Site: brandenburg
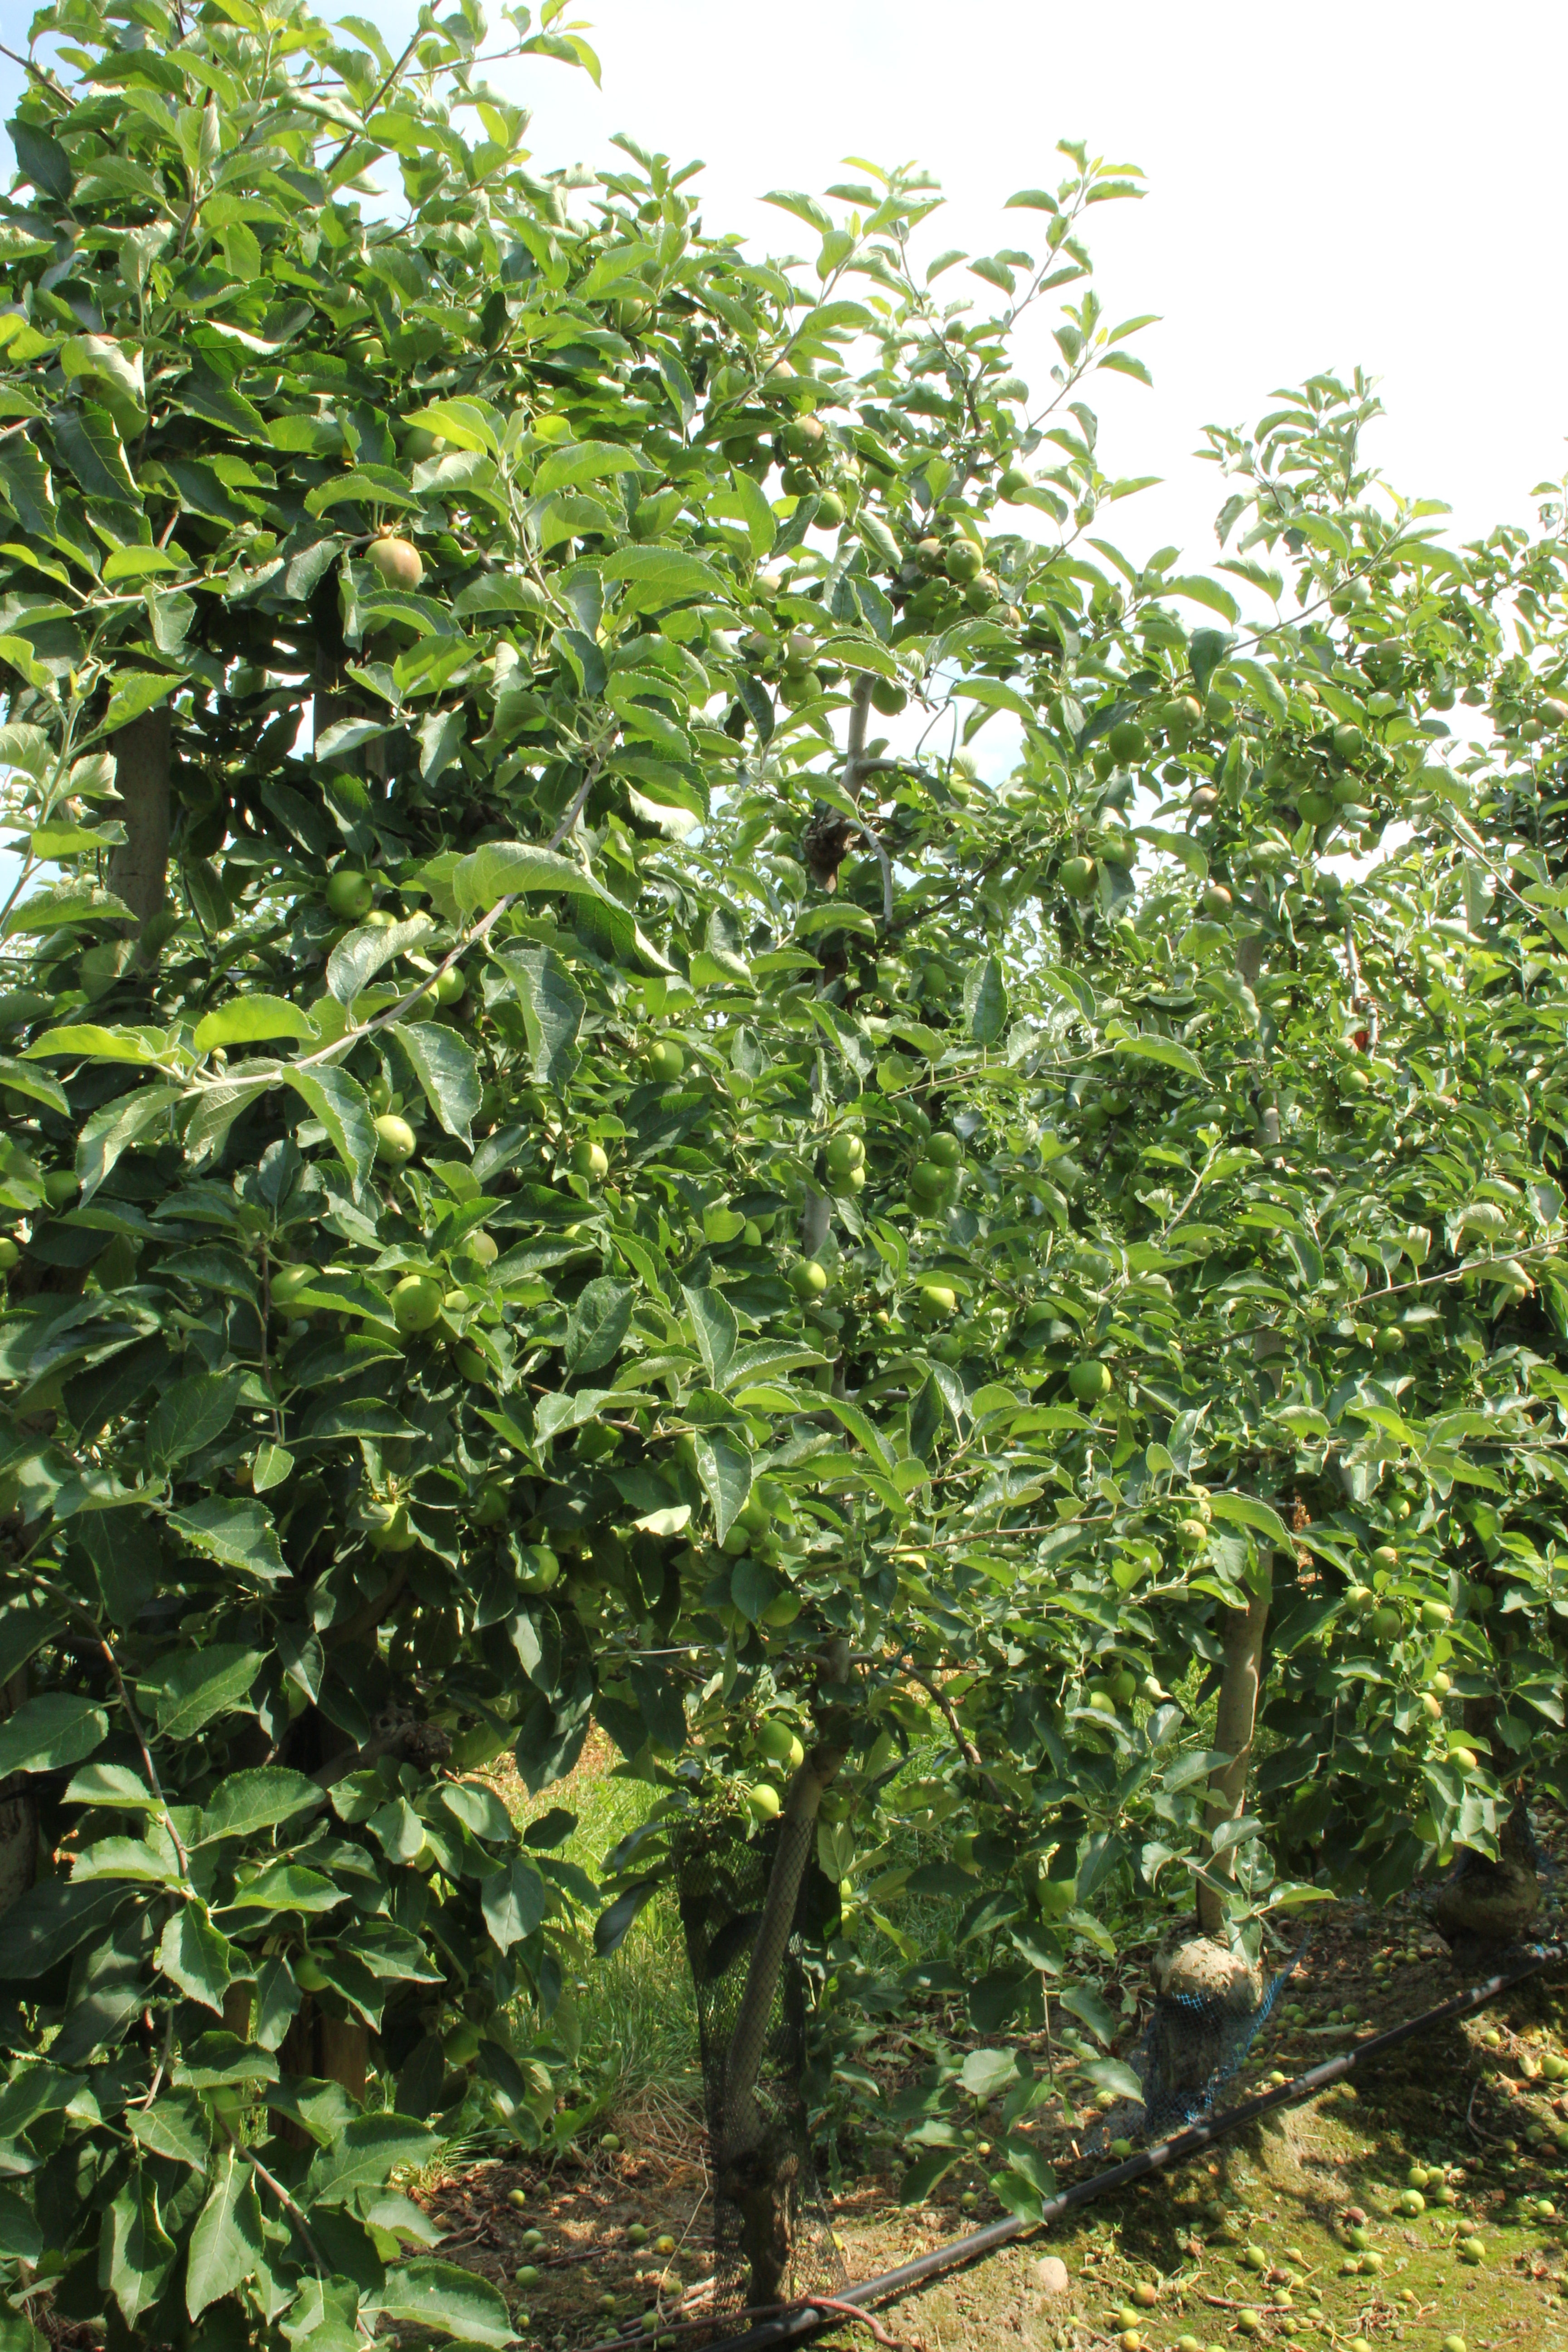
Growth stage (BBCH 74): Development of fruit